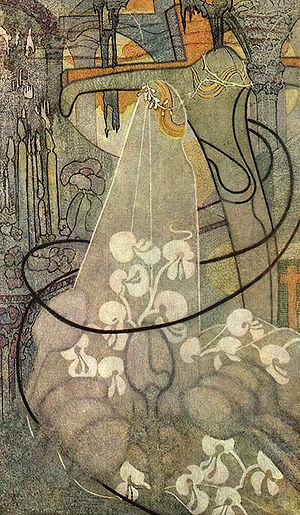
Johan Thorn Prikker est né le 6 juin 1868 à La Haye et mort le 5 mars 1932 à Cologne. C'est un artiste néerlandais qui a travaillé en Allemagne après 1904. Ses activités étaient très éclectiques, notamment l'architecture, la lithographie, le mobilier, les vitraux, les mosaïques, les tapisseries et les couvertures de livres ainsi que la peinture. Il a également travaillé dans une variété de styles; comme le symbolisme, l'impressionnisme et l'Art nouveau.
Voici une liste de peintres qui sont nés et/ou étaient principalement actifs aux Pays-Bas. Pour les artistes nés et actifs dans le Sud des Pays-Bas méridionaux, consultez la Liste des peintres Flamands. Les artistes sont triés par siècle puis par nom de famille. En général, les artistes inclus sont mentionnés sur le site web l'ArtCyclopedia, dans le Grove Dictionary of Art, dont les tableaux se vendent régulièrement à plus de 20 000 $ aux enchères. Les peintres actifs sont donc sous-représentés, alors que plus de la moitié des artistes sont des peintres baroques du XVIIᵉ siècle, ce qui correspond à peu près à l'âge d'or hollandais. Les noms d'artistes plus âgés ont souvent différentes orthographes; l'orthographe préférée est utilisée telle qu'elle figure dans la base de données du Rijksbureau voor Kunsthistorische Documentatie, mais plusieurs peintres sont répertoriés deux fois lorsque leurs noms alternatifs communs sont alphabétiquement éloignés.